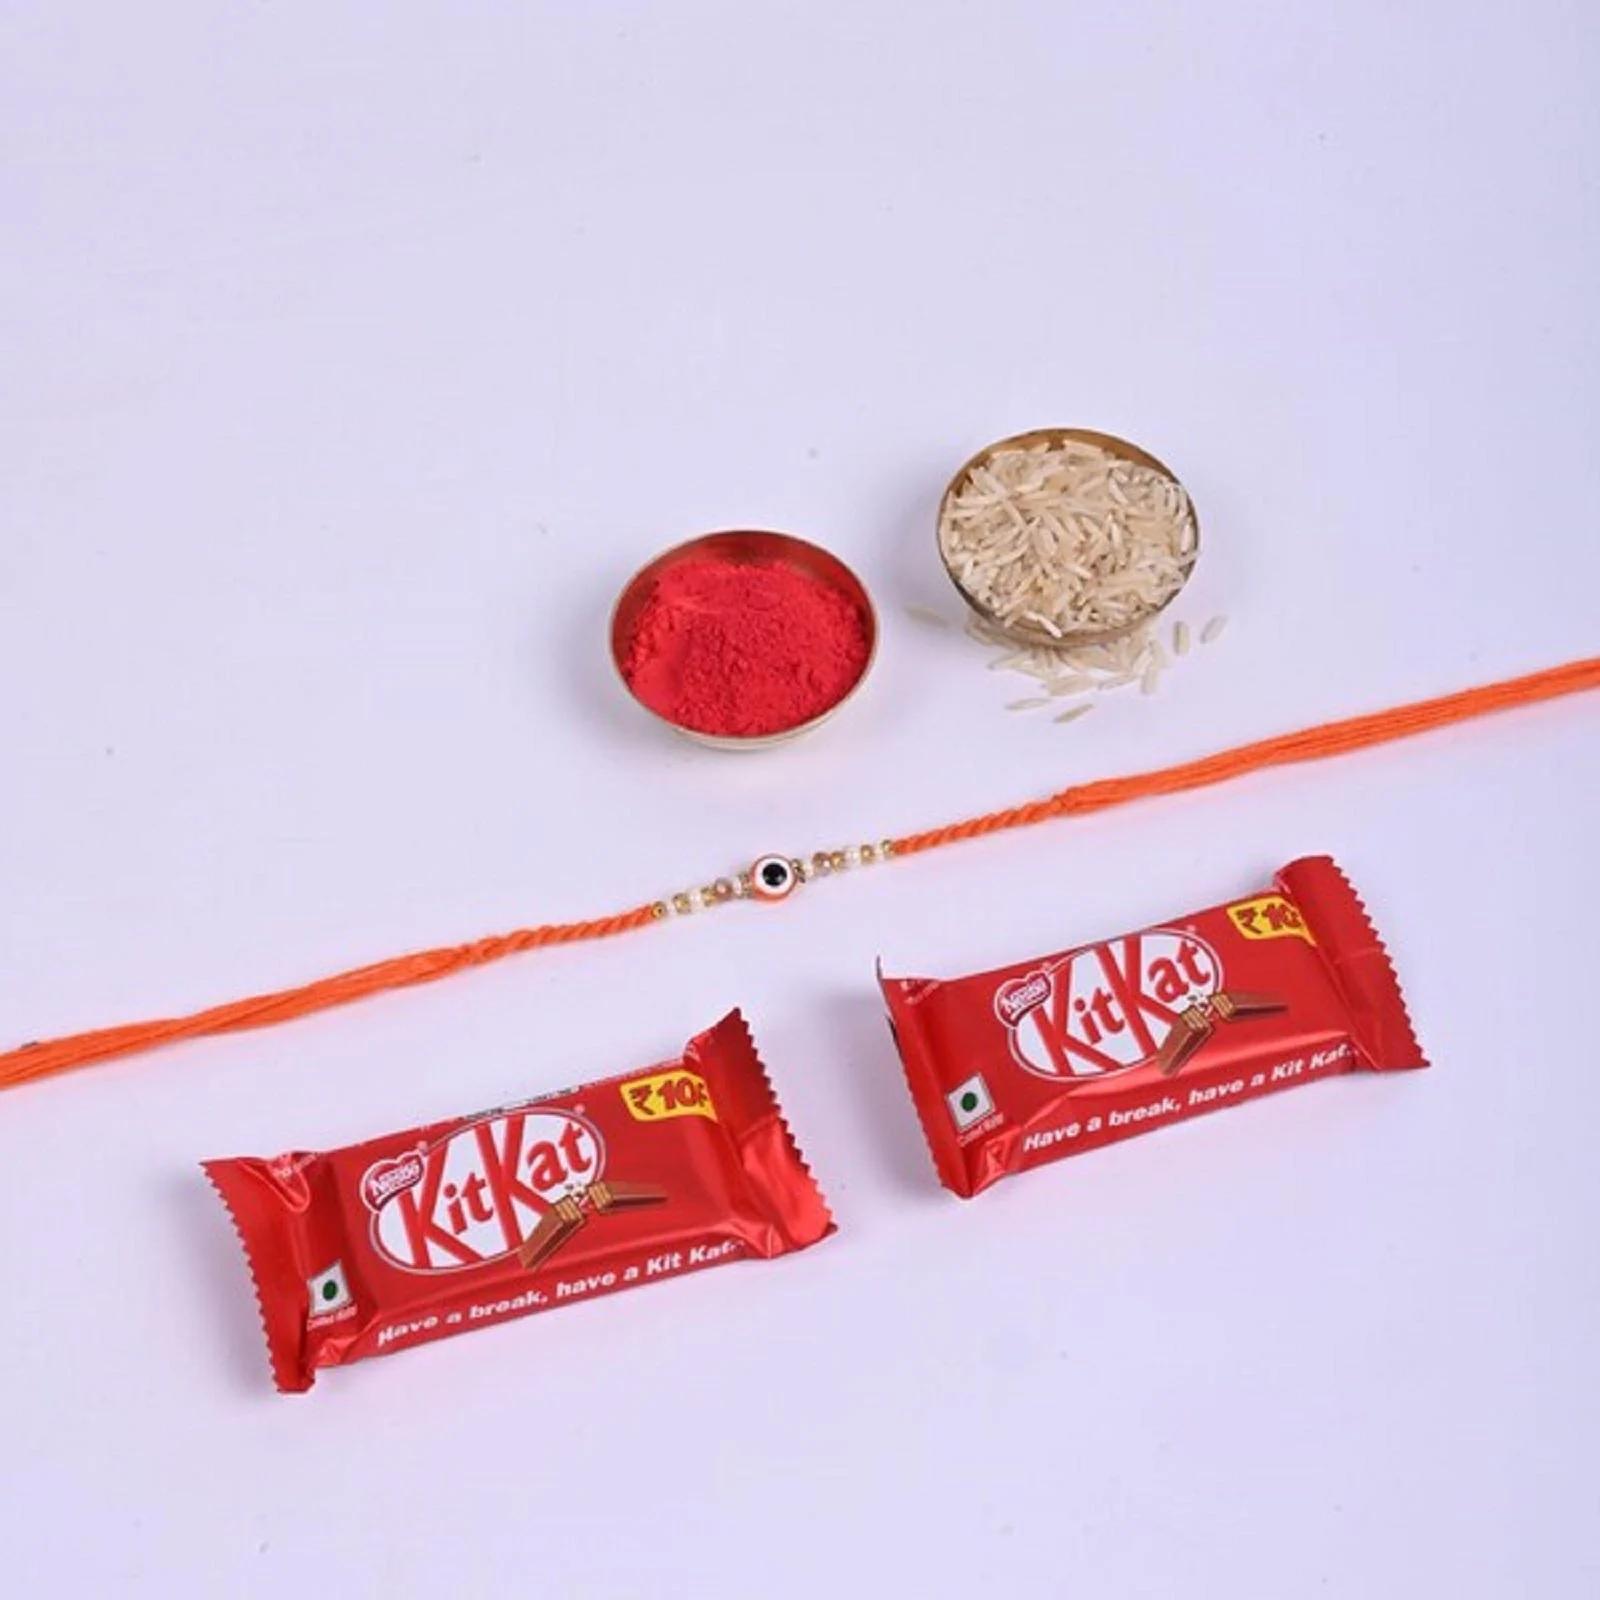
Designer Pearl Rakhi with two KitKat Chocolate Pack Of 1
Type: Rakhis
Brand: FNPCRAFT
Price: Rs. 300
 Includes Rakhi, Roli Chawal, two KitKat Chocolate. Designs may vary and will be sent as per availability .Images are for Representation purpose only.We began with a vision to provide quality and trendy fashion jewellery and Rakhi products to consumers at competitive prices. We exist to Craft High Quality and appealing Ethnic Jewellery and Rakhi. 100% Genuine Quality Product.Specially designed handcrafted traditional designer rakhi.Designer rakhi - a touch of modernity into the traditional and sacred thread of rakhi. The rakhi thread is introduced for the celebration of the festival of rakhi that is also known as â€˜raksha bandhanâ€™. It is the sacred thread that every sister ties on the wrist of their brother, while praying to god for their well being.Rakhi is the festival of expressing the feelings of love. Thus what can be better than expressing it your loving brother by bringing a designer rakhi for him this year. In our range of designer rakhi, there is a vast choice for selecting the best one for your brother.Roli Chawal The two most important ingredient of rakhi pooja thali is Roli and Chawal. Both are used for applying the auspicious tikka on brother's forehead while performing the rituals of Raksha Bandhan.Superior Quality & Skin Friendly: High Quality as per International Standards that makes it very skin friendly. It has been made from toxic free materials Anti-Allergic and Safe for Skin. It can be worn over long time periods without any complains of ach and swelling. Made from Premium Quality Material this product assures to remain in its Original Glory even after years of usage.